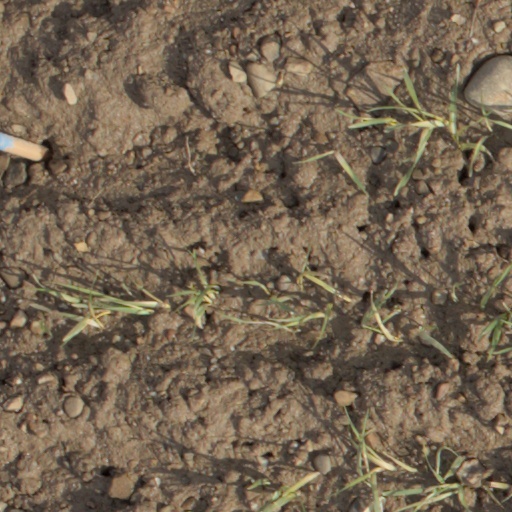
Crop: wheat